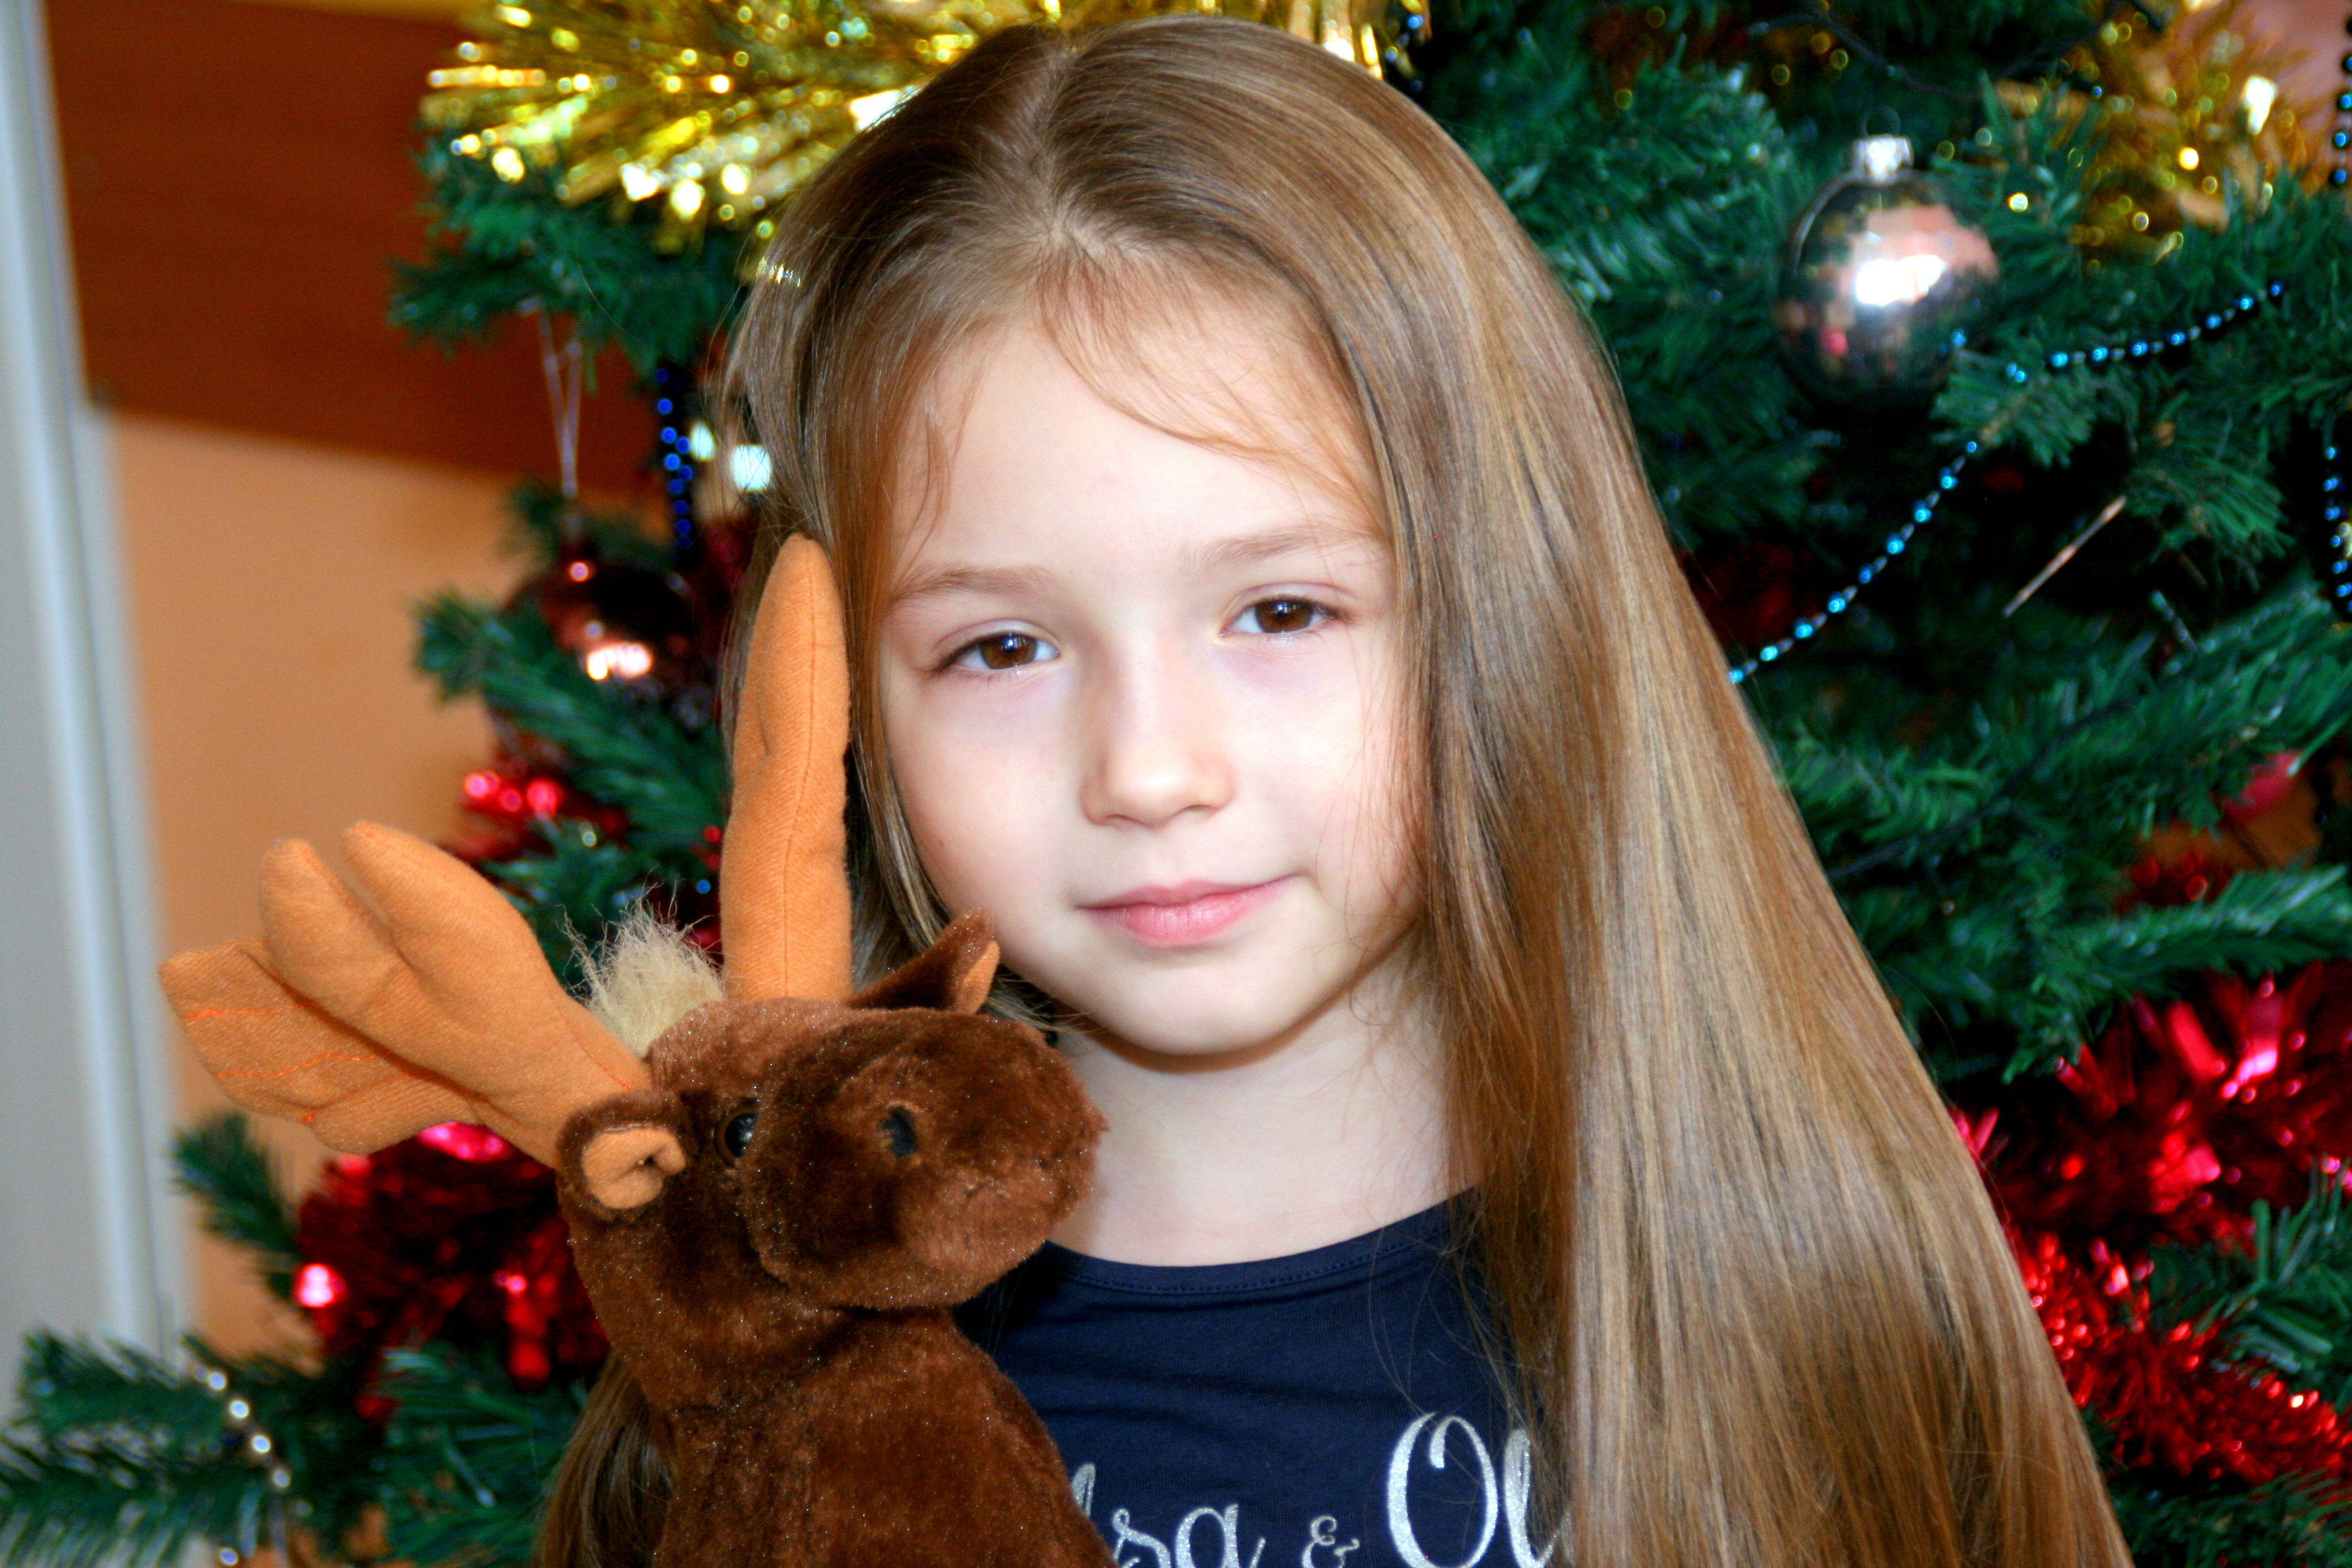
girl, flower, autumn, holiday, child, christmas, toy, christmas tree, tinsel, reindeer, decorations